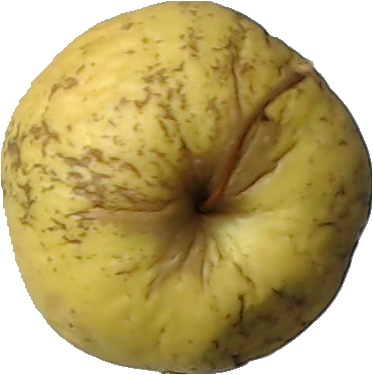
Label: apple_golden_1